Pacific Community Association Building

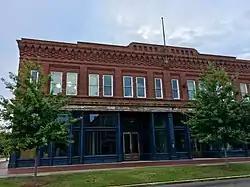

Pacific Community Association Building, also known as Pacific Community YMCA and The 'Y', is a historic community center located at Columbia, South Carolina. The original section was built in 1903, and is a large two-story, irregularly-shaped brick building. It was enlarged around 1918 with the addition of the pool building, and a large gymnasium in 1923. It provided recreational opportunities for residents of mill villages associated with the Olympia and Granby Mill complex.